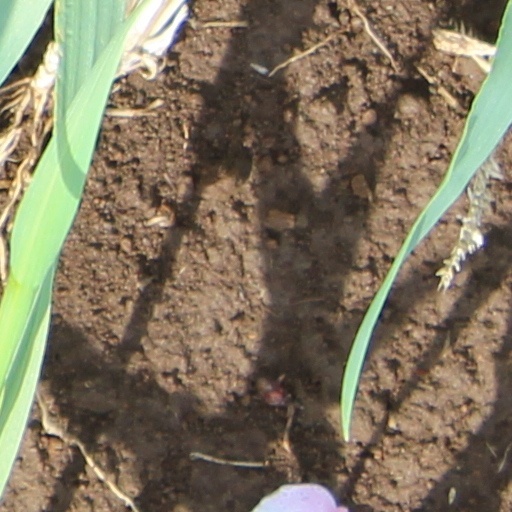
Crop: wheat